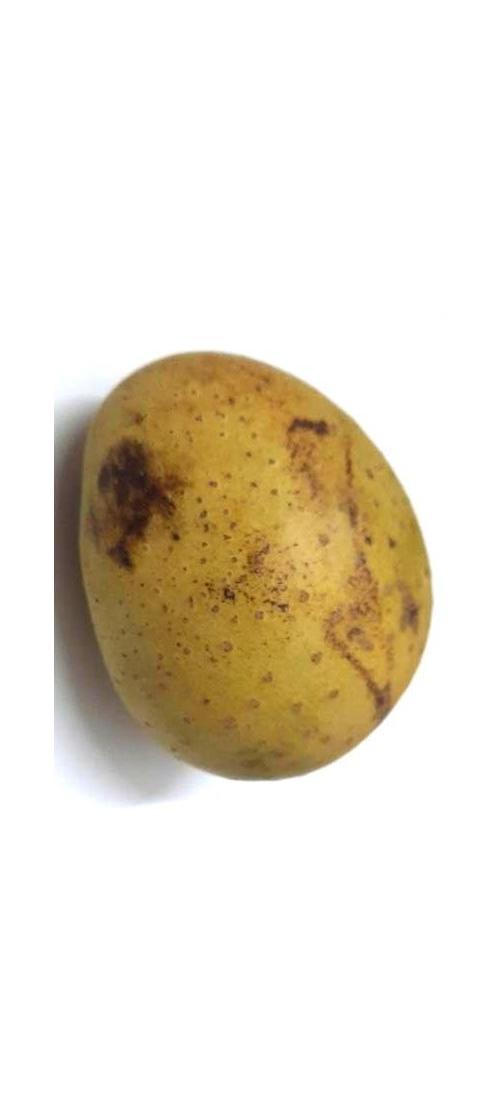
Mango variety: Gourmoti